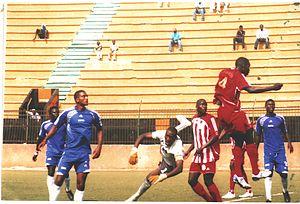
stade L.S.S